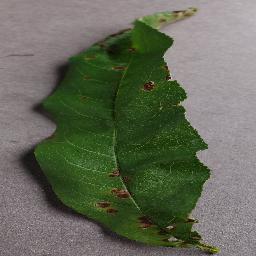
Label: Peach___Bacterial_spot